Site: brandenburg
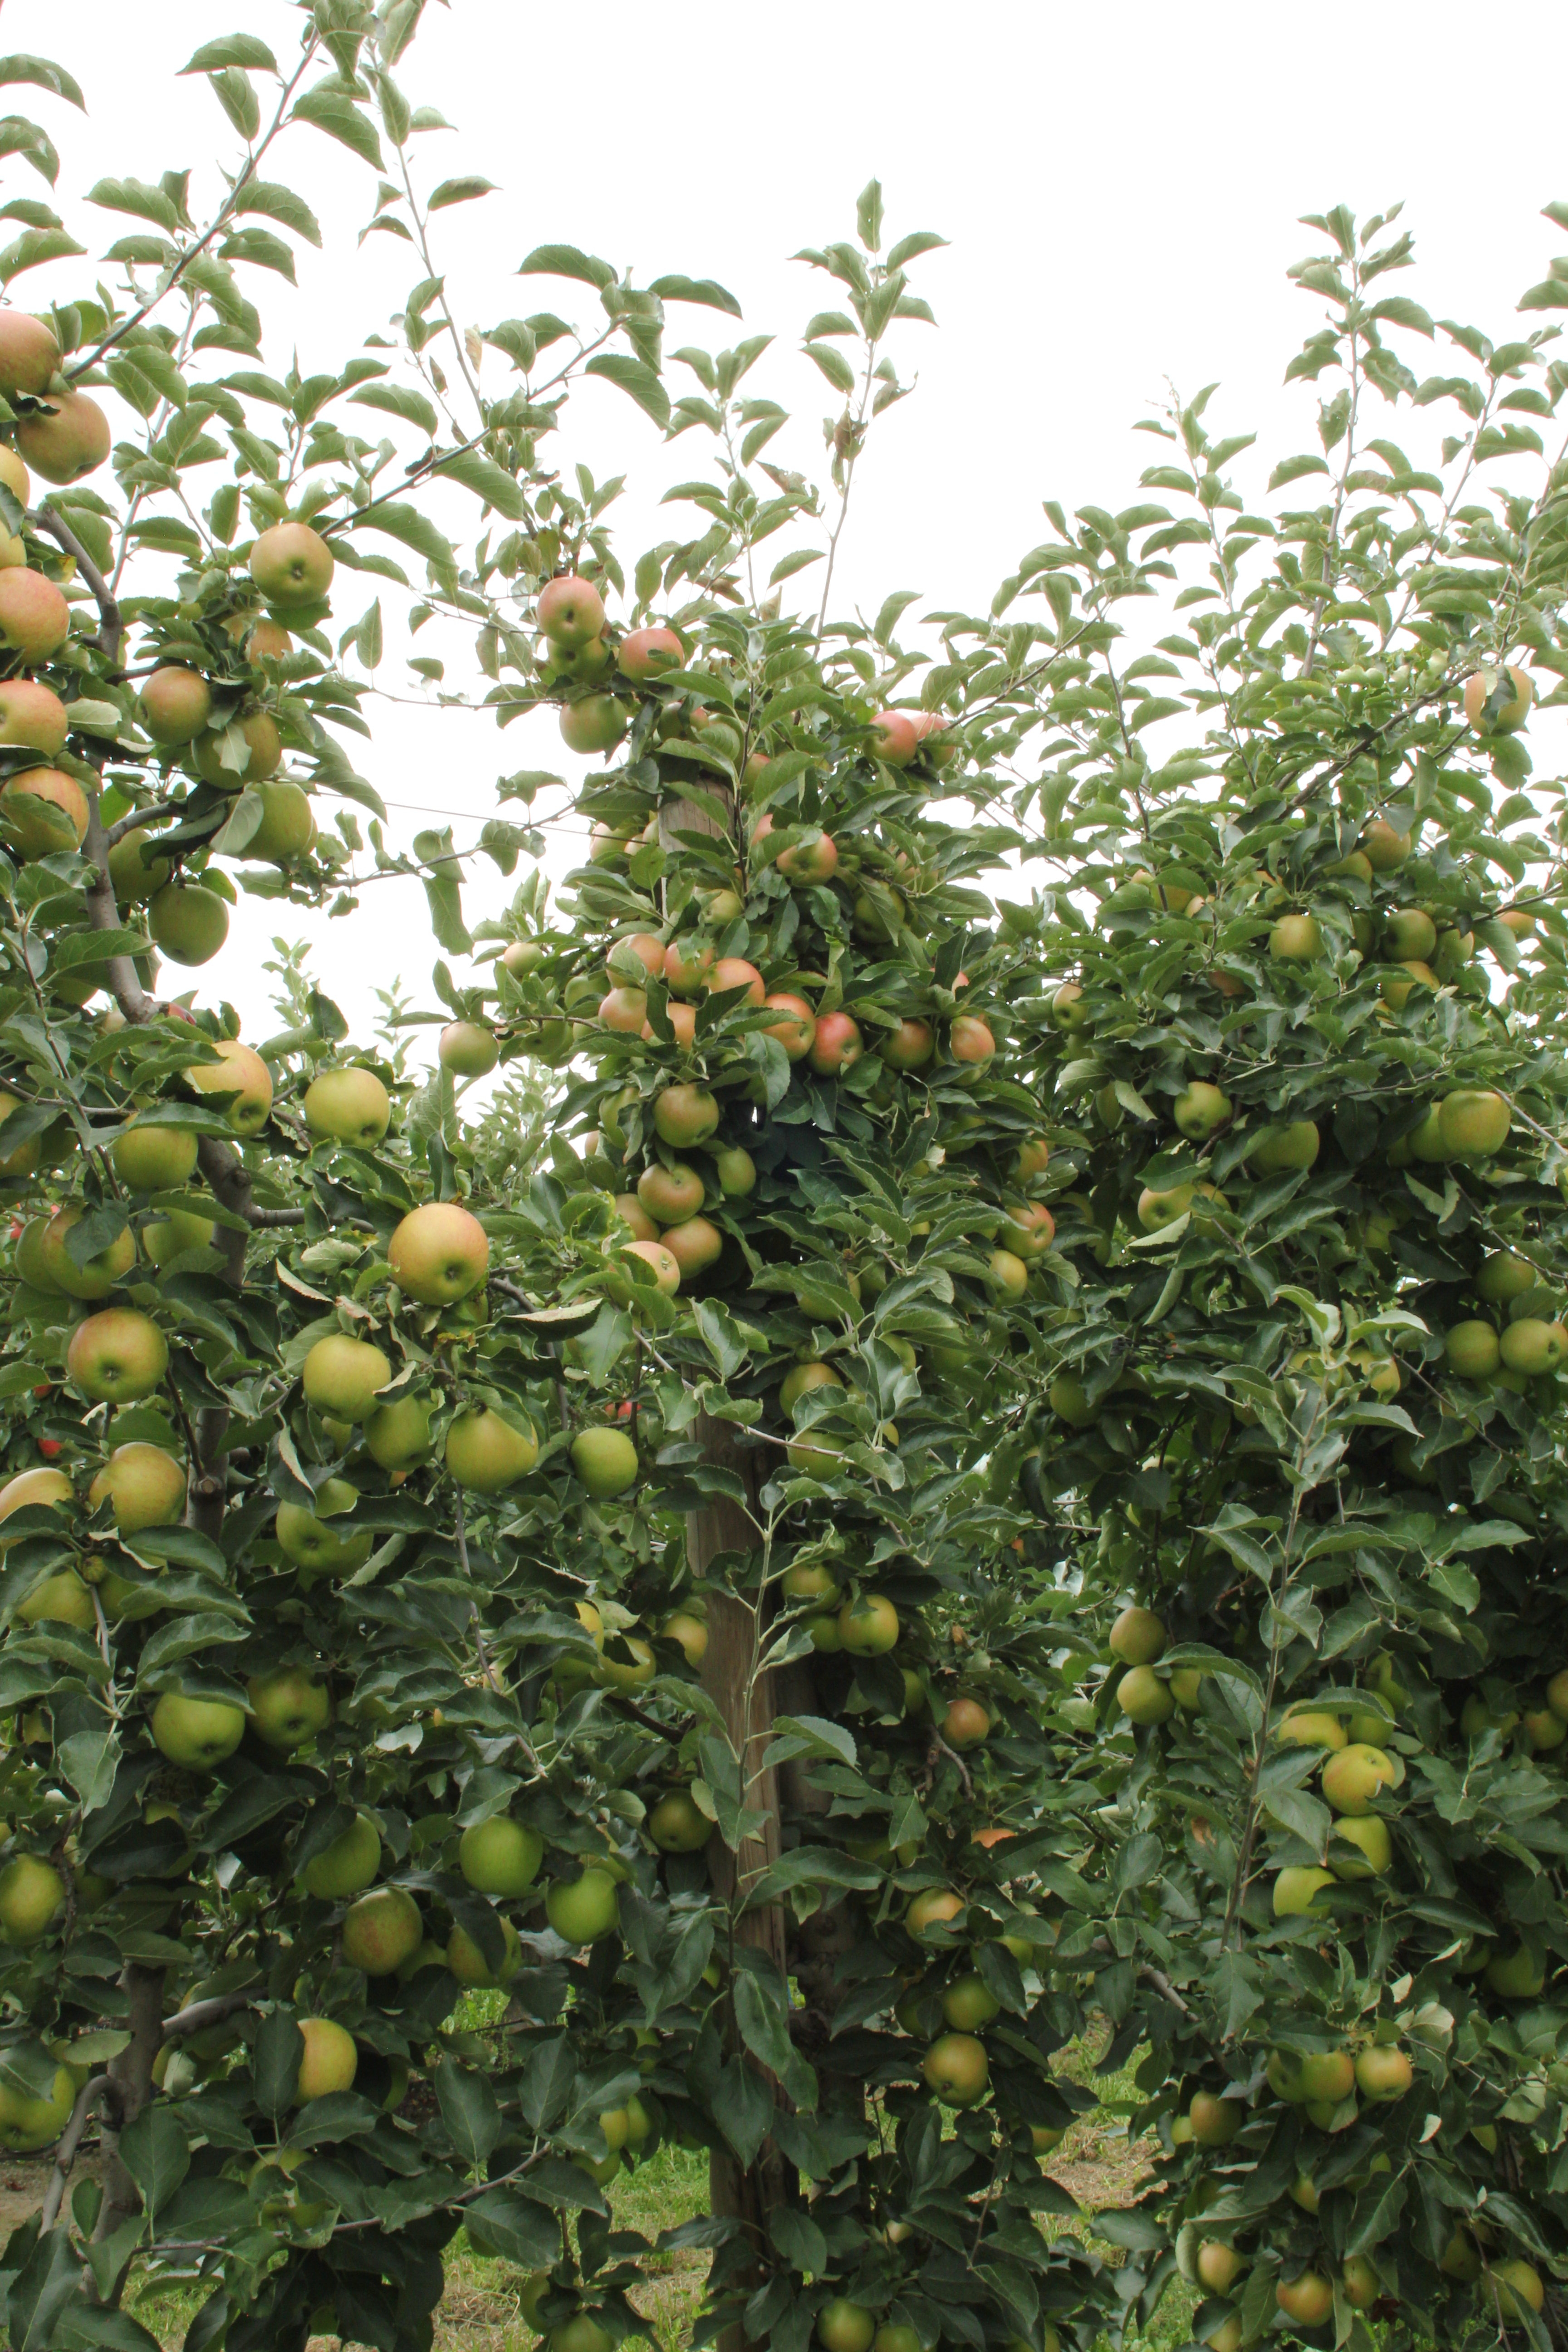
Growth stage (BBCH 87): Maturity of fruit and seed